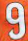
Number: 9